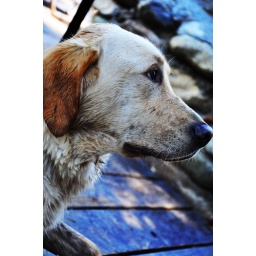
It is a perversely human perception that animals in their native habitat are running wild.